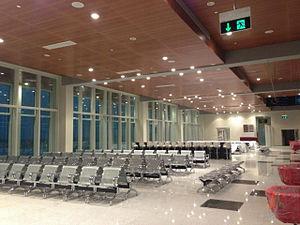
L'aéroport international Mattala Rajapaksa est un aéroport international desservant le sud-est de Sri Lanka. Il est situé dans la ville de Mattala, à 18 km de Hambantota. C'est le deuxième aéroport international du pays, après l'aéroport international Bandaranaike à Colombo. L'aéroport est dénommé d'après la famille Rajapaksa.